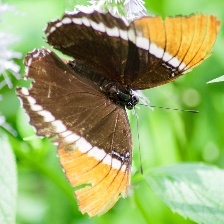
Species: BROWN SIPROETA